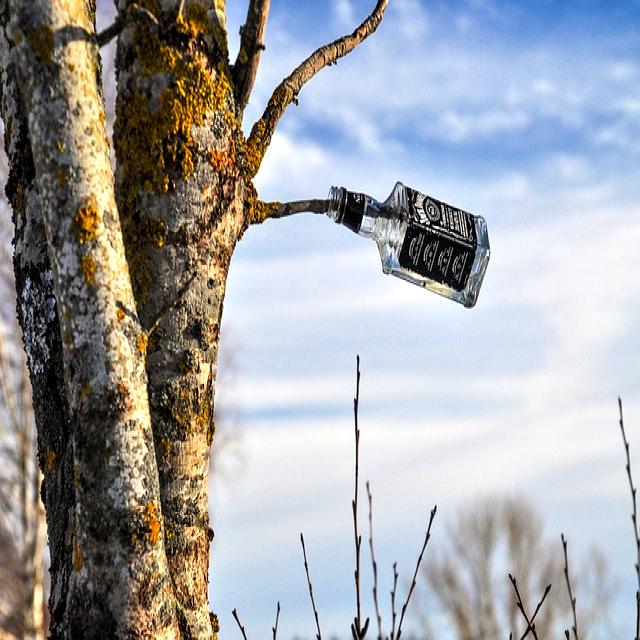
Label: Glass